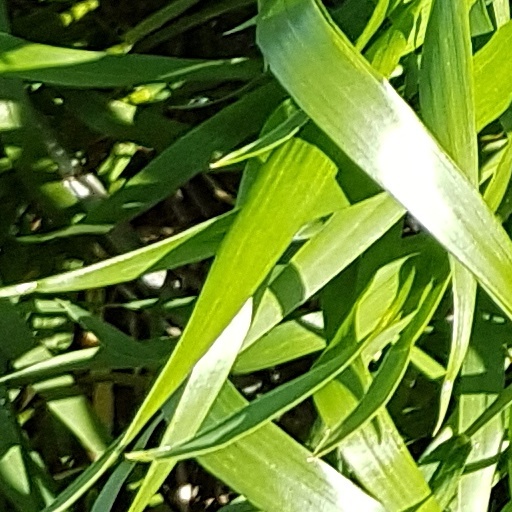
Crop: wheat